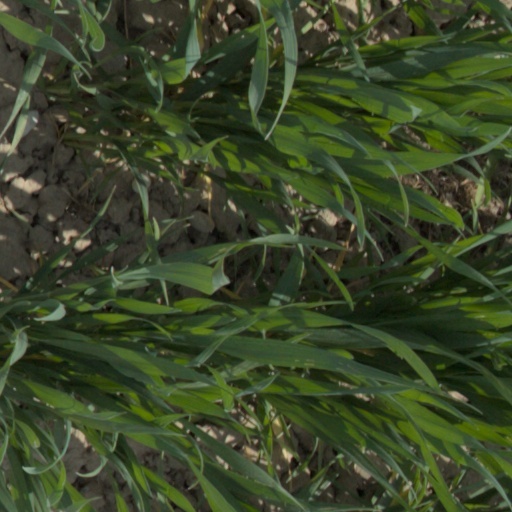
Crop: wheat